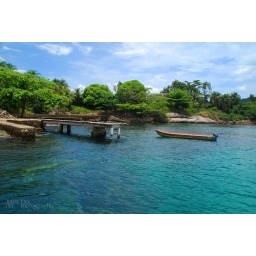
This photo was taken near Paraty... Crystal clear warm water and lots of fish around you...